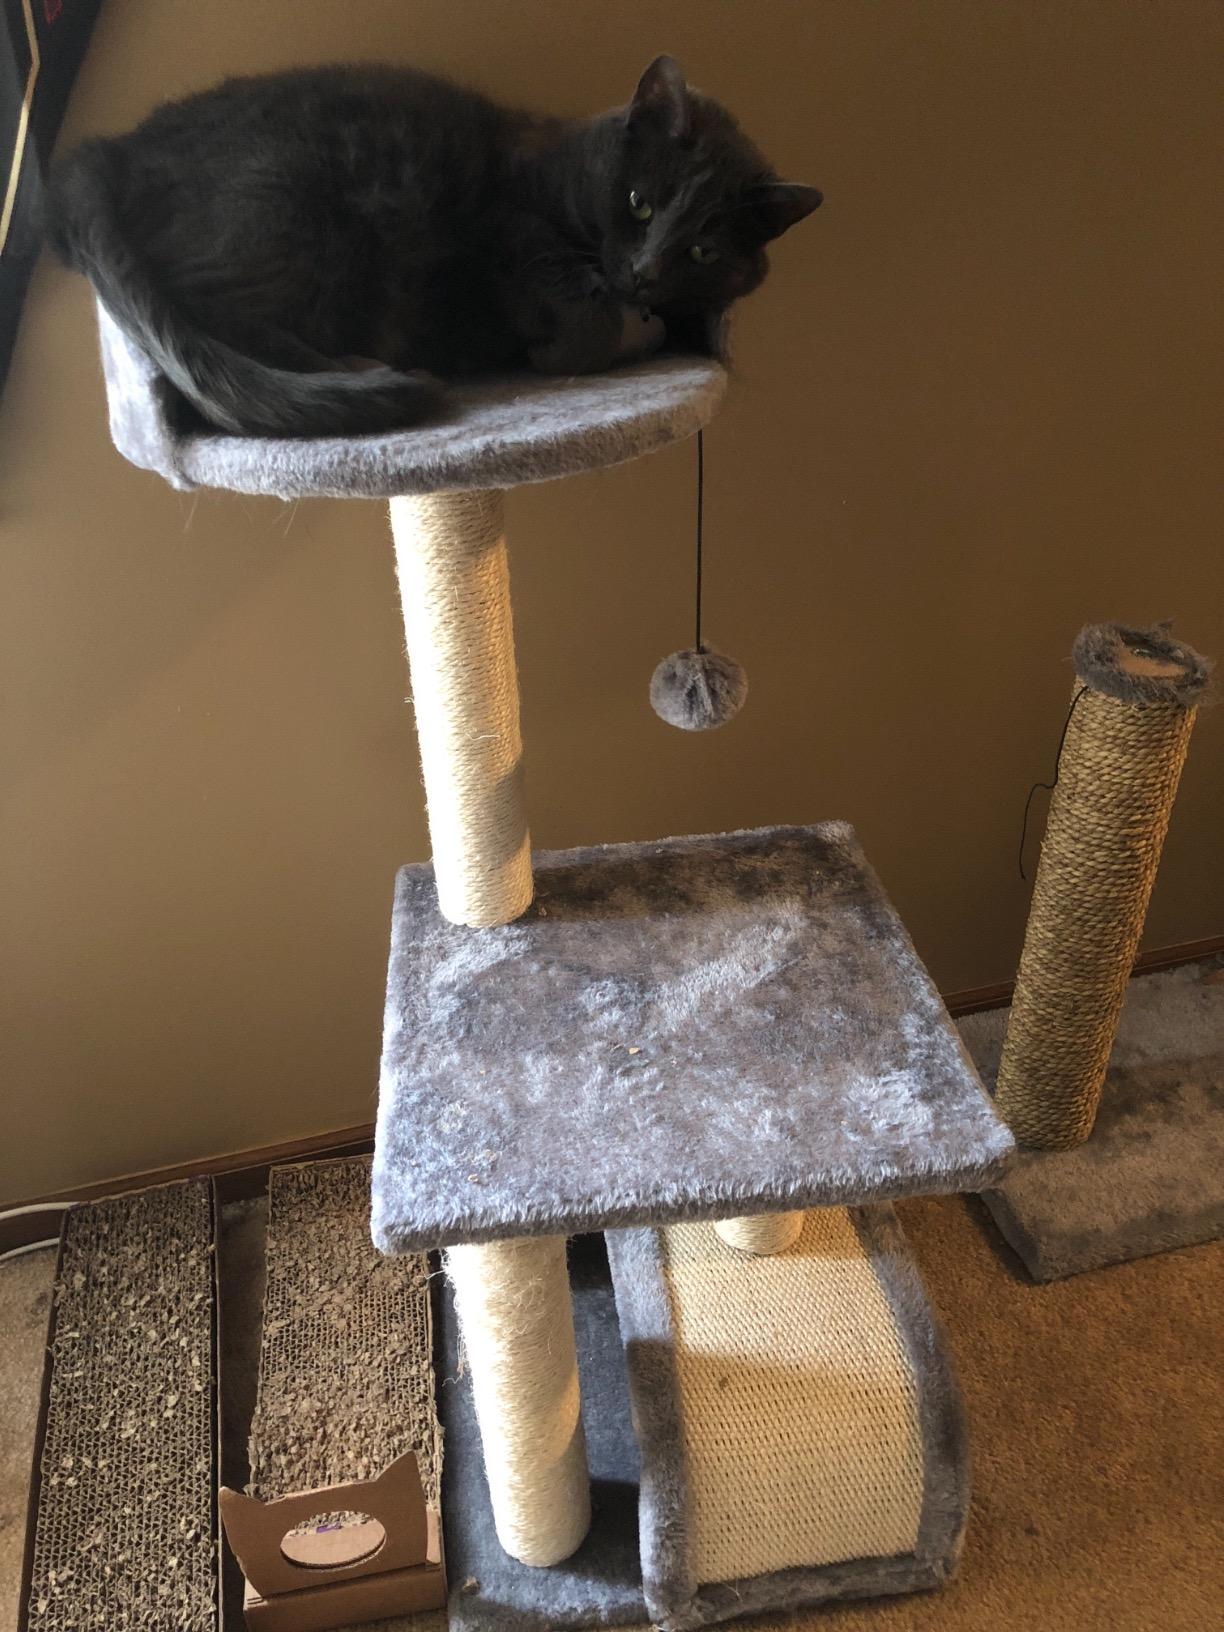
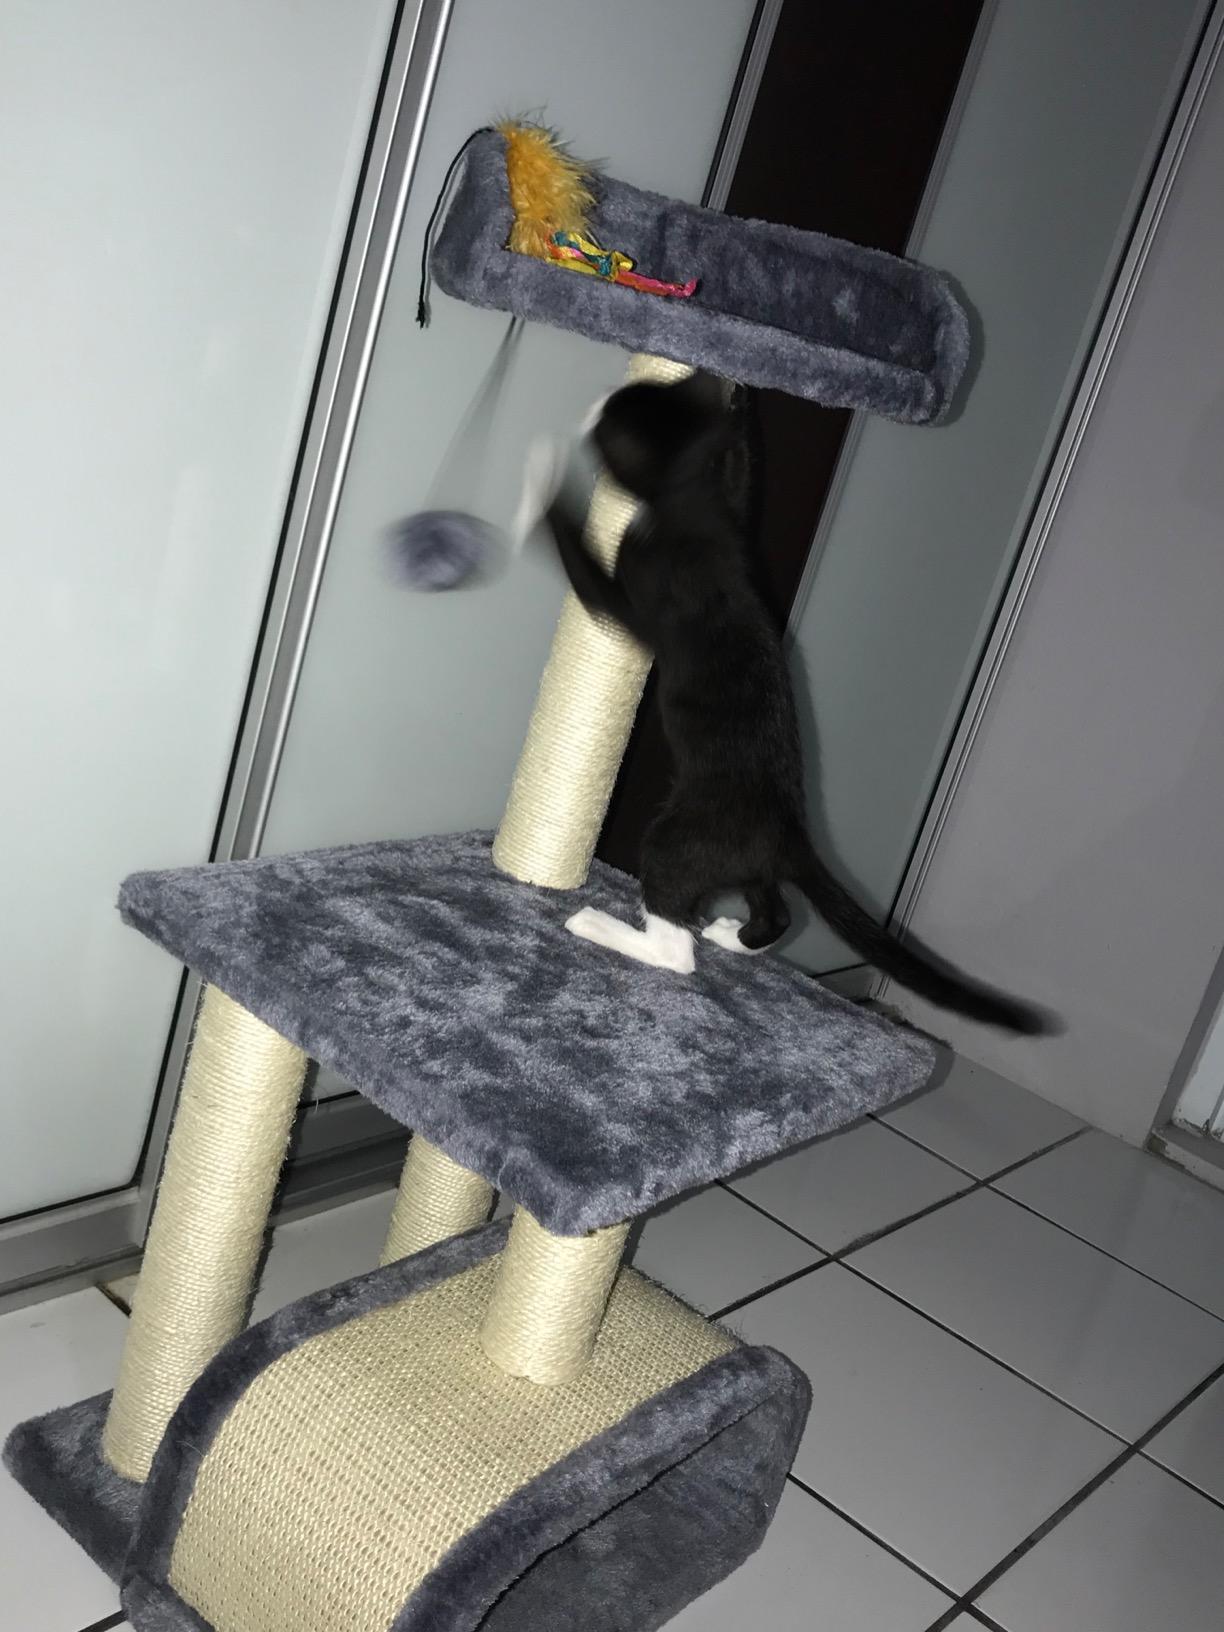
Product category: items_cat tree
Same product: yes